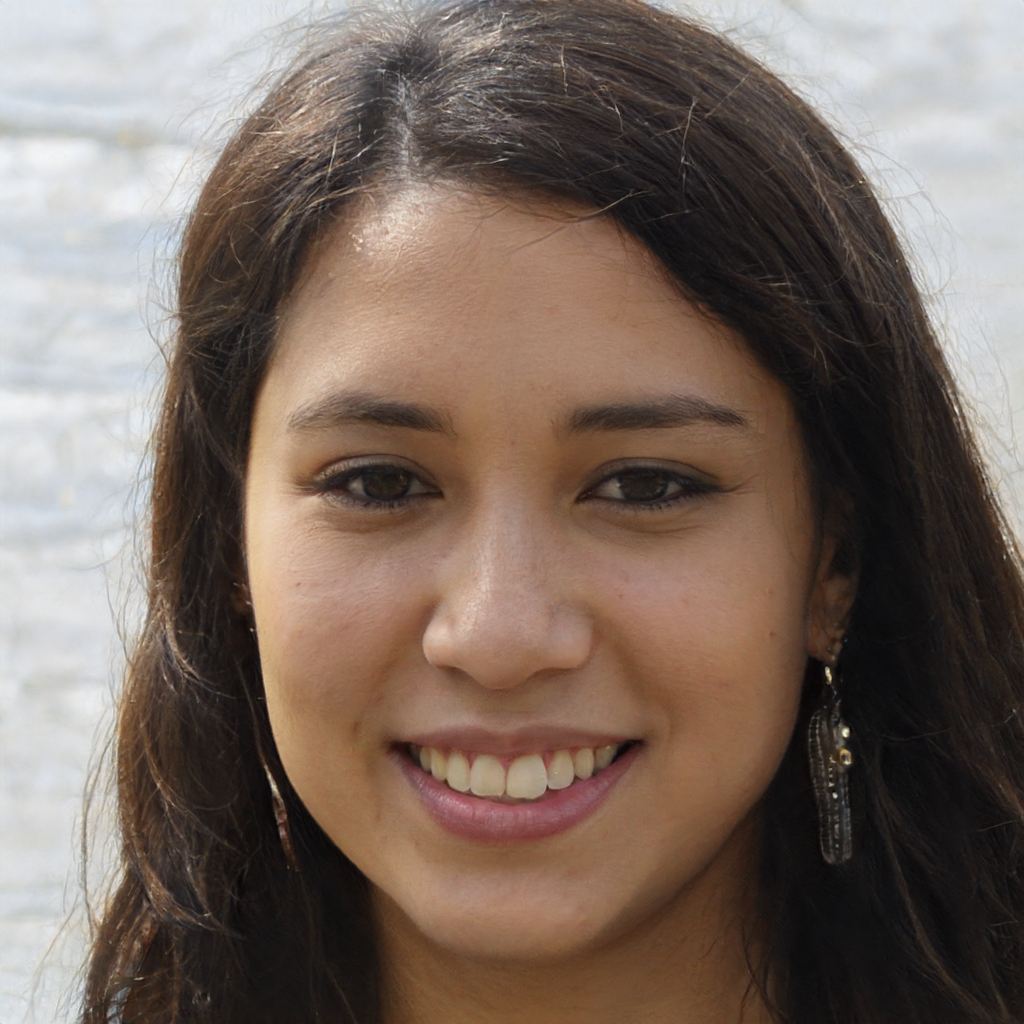
Label: Colored